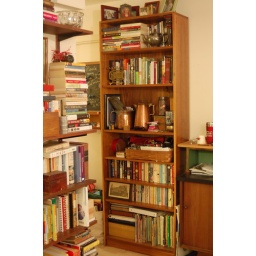
More books in the main living space, one shelf belongs to Scott, the rest are mine.